Dino Rossi

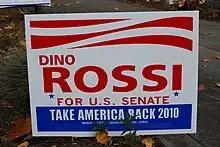
Rossi campaign sign

In early 2010, Washington State Republicans began courting various conservatives to challenge incumbent senator Patty Murray in a year that was seen by many as a vulnerable year for Democratic candidates. On May 26, 2010, Dino Rossi officially announced his candidacy for the U.S. Senate. In the blanket primary, Rossi defeated Tea Party favorite Clint Didier 34% to 12%. Rossi went on to lose the general Election on November 4, after two days' worth of ballot counting indicated that he would not have enough votes to defeat Sen. Murray. In the final tally Murray received 1,314,930 votes (52.4%) to Rossi's 1,196,164 (47.6%).